Kaiser, Wisconsin

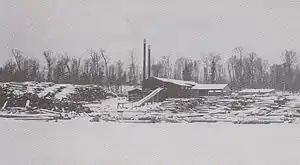
The Kaiser Sawmill

Kaiser is a ghost town in Price County, Wisconsin, United States. Kaiser was located in the town of Lake along the current route of the Tuscobia State Trail, west-southwest of Park Falls. The town was marked on USGS maps as late as 1941.